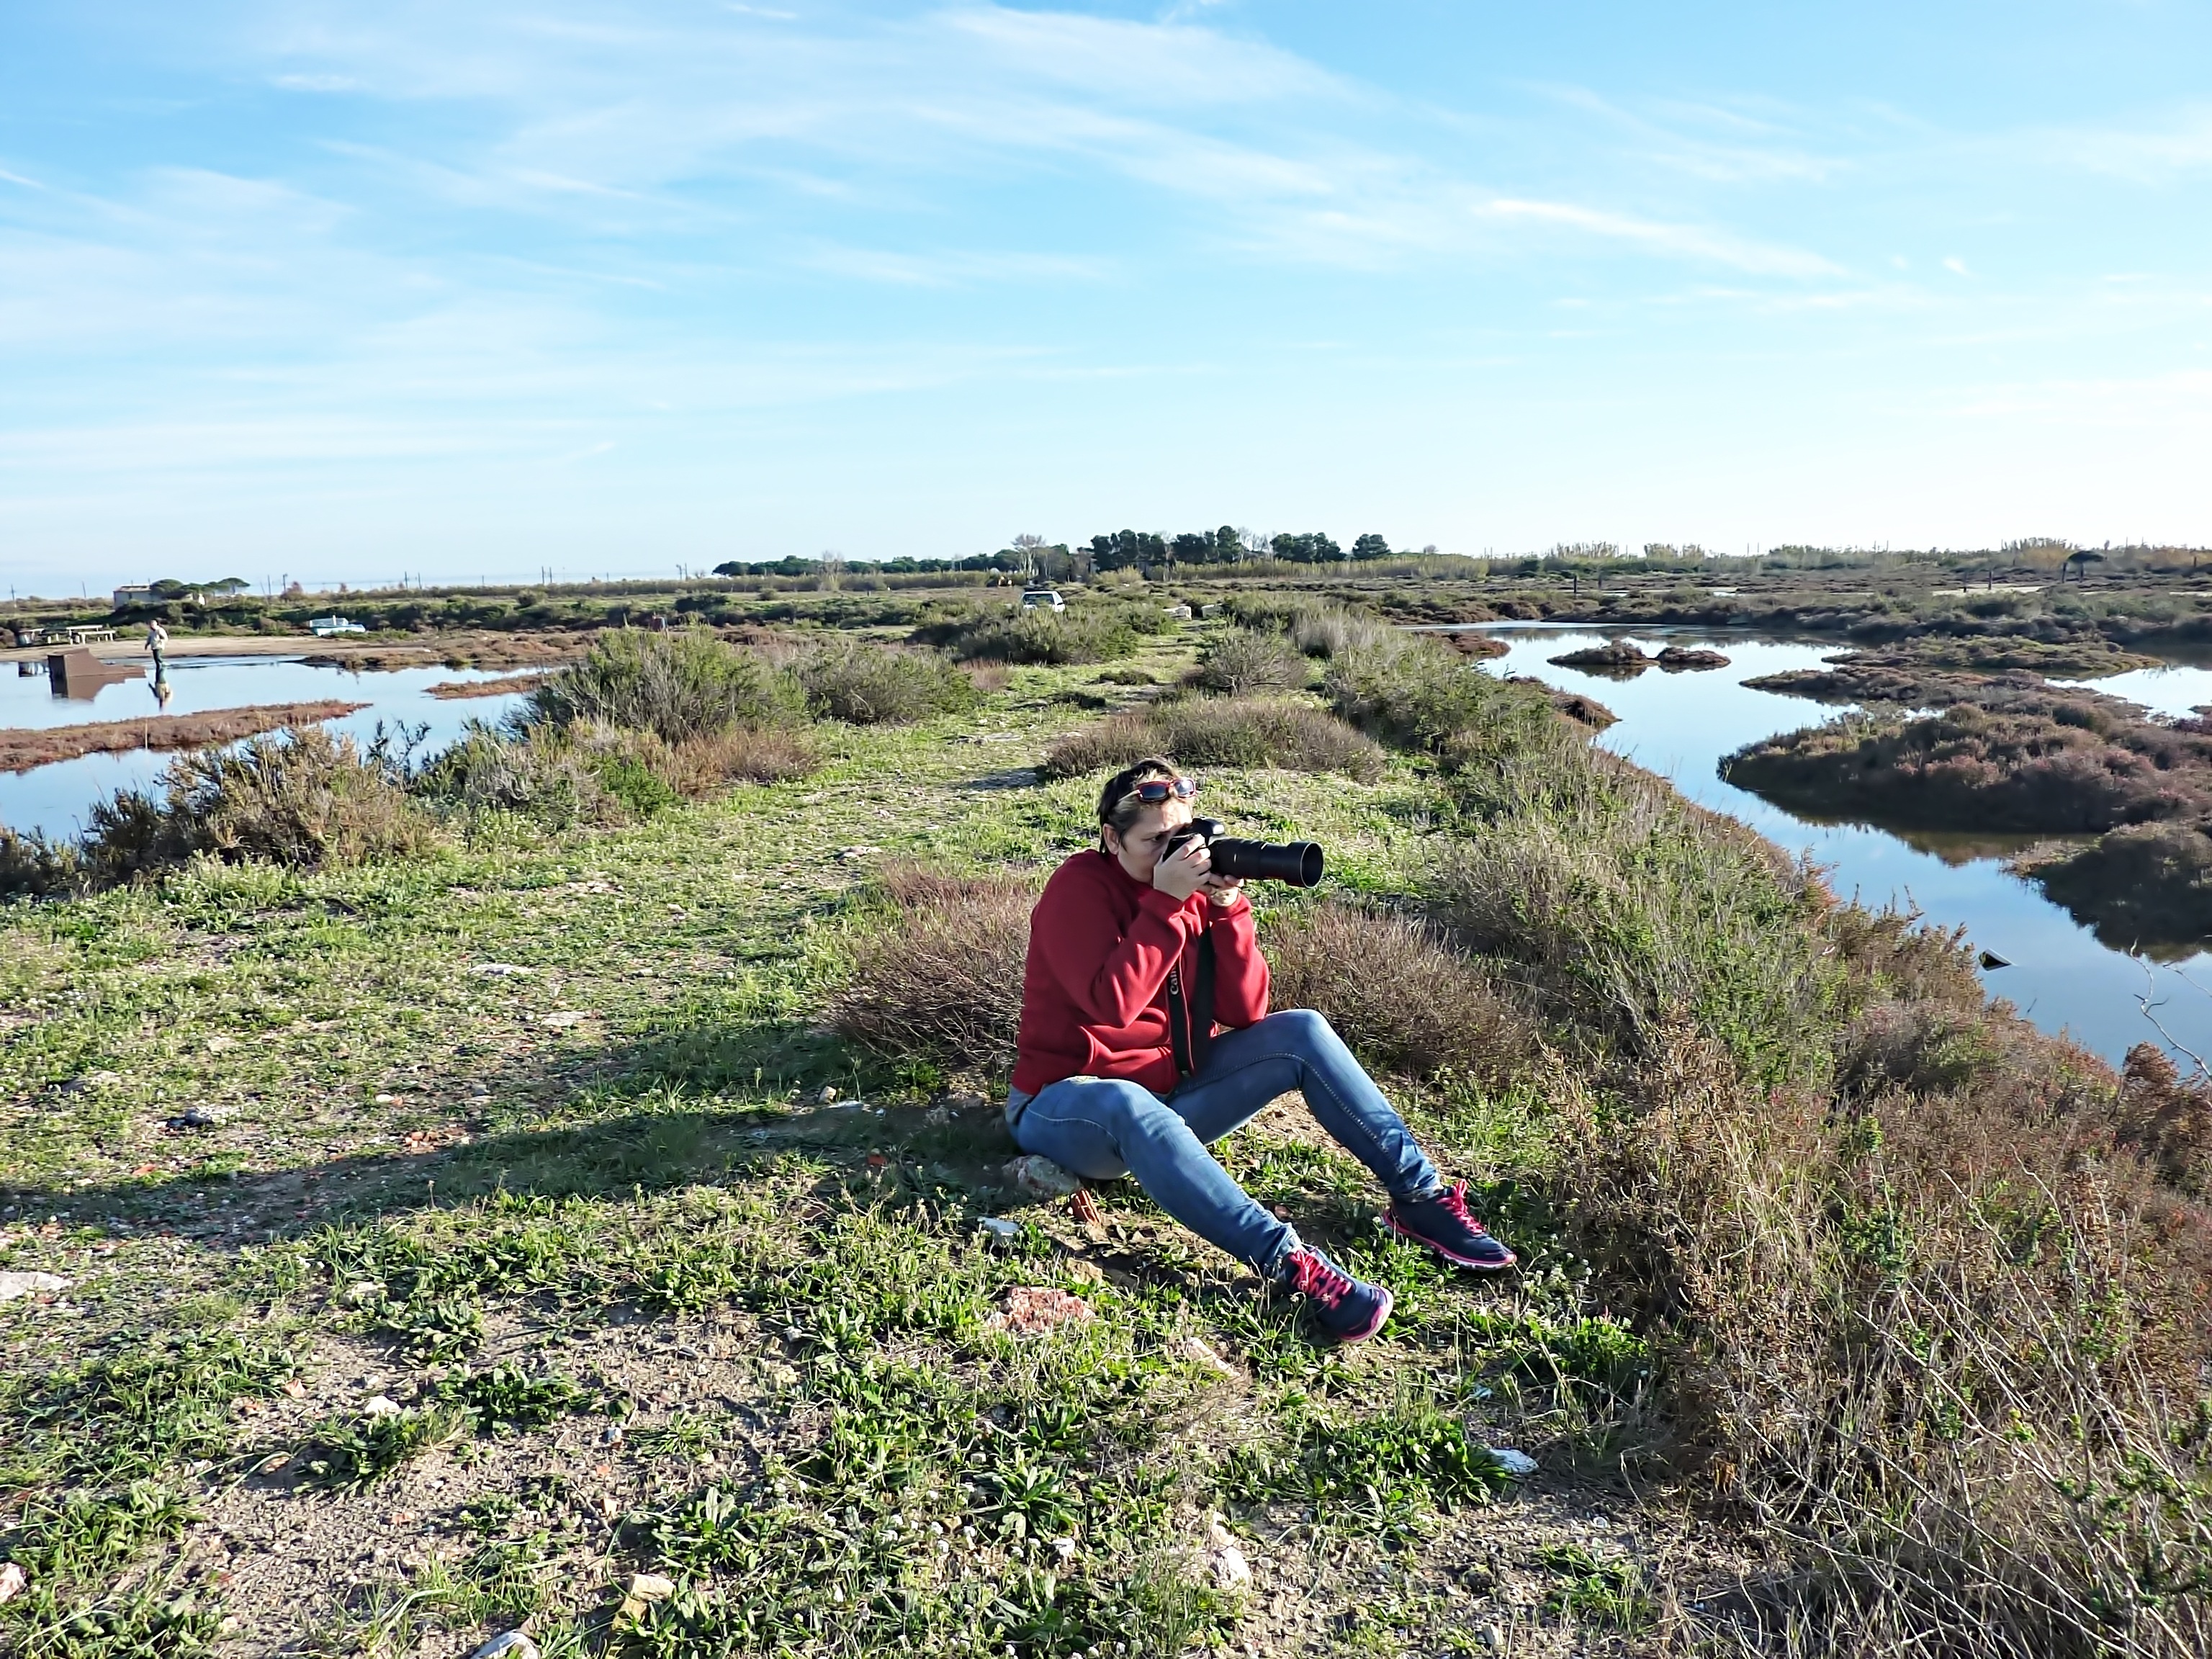
landscape, sea, coast, nature, walking, person, light, sky, sun, photography, photographer, adventure, france, green, extreme sport, ridge, picture, promenade, camargue